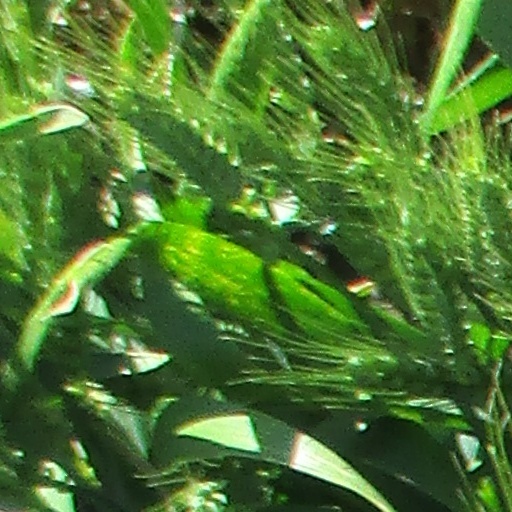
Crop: wheat